Theories of general anaesthetic action

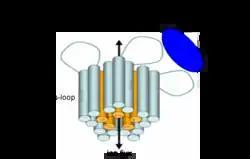
Inhaled general anaesthetics frequently do not change structure of their target protein (of Cys-loop receptor here) but change its dynamics especially dynamics in the flexible loops that connect α-helices in a bundle thus disrupting modes of motion essential for the protein function.

In the early 1980s, Nicholas P. Franks and William R. Lieb demonstrated that the Meyer-Overton correlation can be reproduced using a soluble protein. They found that two classes of proteins are inactivated by clinical doses of anaesthetic in the total absence of lipids. These are luciferases, which are used by bioluminescent animals and bacteria to produce light, and cytochrome P450, which is a group of heme proteins that hydroxylate a diverse group of compounds, including fatty acids, steroids, and xenobiotics such as phenobarbital. Remarkably, inhibition of these proteins by general anaesthetics was directly correlated with their anaesthetic potencies. Luciferase inhibition also exhibits a long-chain alcohol cutoff, which is related to the size of the anaesthetic-binding pocket.